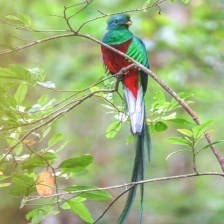
Species: QUETZAL
Scientific name: PHAROMACHRUS MOCINNO